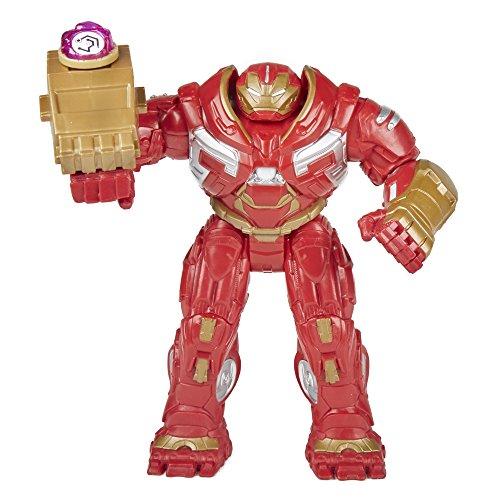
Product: Marvel Avengers: Infinity War Hulkbuster with Infinity Stone
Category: Toys & Games | Toy Figures & Playsets | Action Figures
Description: Inspired by Avengers: Infinity War movie.
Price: $24.41
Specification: ProductDimensions:2x7.5x8.2inches|ItemWeight:7.8ounces|ShippingWeight:11.2ounces(Viewshippingratesandpolicies)|DomesticShipping:ItemcanbeshippedwithinU.S.|InternationalShipping:ThisitemcanbeshippedtoselectcountriesoutsideoftheU.S.LearnMore|ASIN:B075LNDN9K|Itemmodelnumber:E1404|Manufacturerrecommendedage:4yearsandup